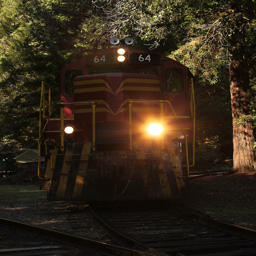
Train with headlights on the track at dark.
A train with its lights on rolls down the track.
A train on tracks riding through a woody forest.
A train is moving along shaded train tracks.
a train with a bright light sitting on the track surrounded by trees